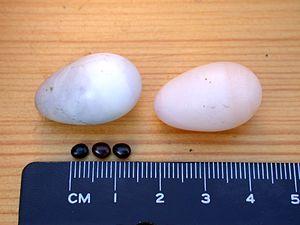
Les Hippoboscoidea sont une super-famille de mouches. Ce sont tous des ectoparasites hématophages, fréquemment aptères. Ils correspondent à peu près au groupe autrefois connu sous le nom de pupipares, ce terme faisant référence au mode de développement particulier de ces insectes : de façon très inhabituelle chez les insectes, le développement larvaire se déroule presque entièrement dans la femelle, la pupaison intervenant immédiatement après la « ponte » ; ainsi la femelle donne presque directement naissance à des pupes.
Crataerina pallida ou en français anapère pâle et cratérine du martinet est une espèce d'insectes hématophages de l'ordre des diptères et de la famille des hippoboscidés dont la particularité est d'être pupipare. C'est un ectoparasite du martinet noir.